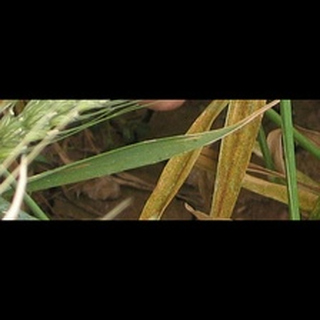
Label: wheat_brown_rust